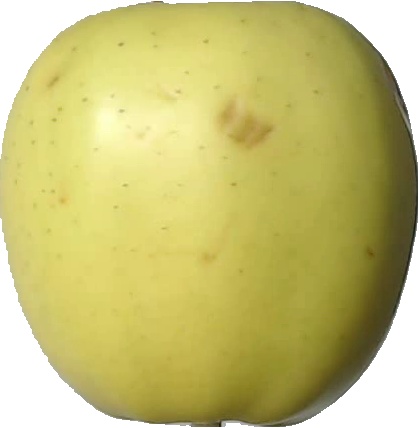
Label: apple_golden_2